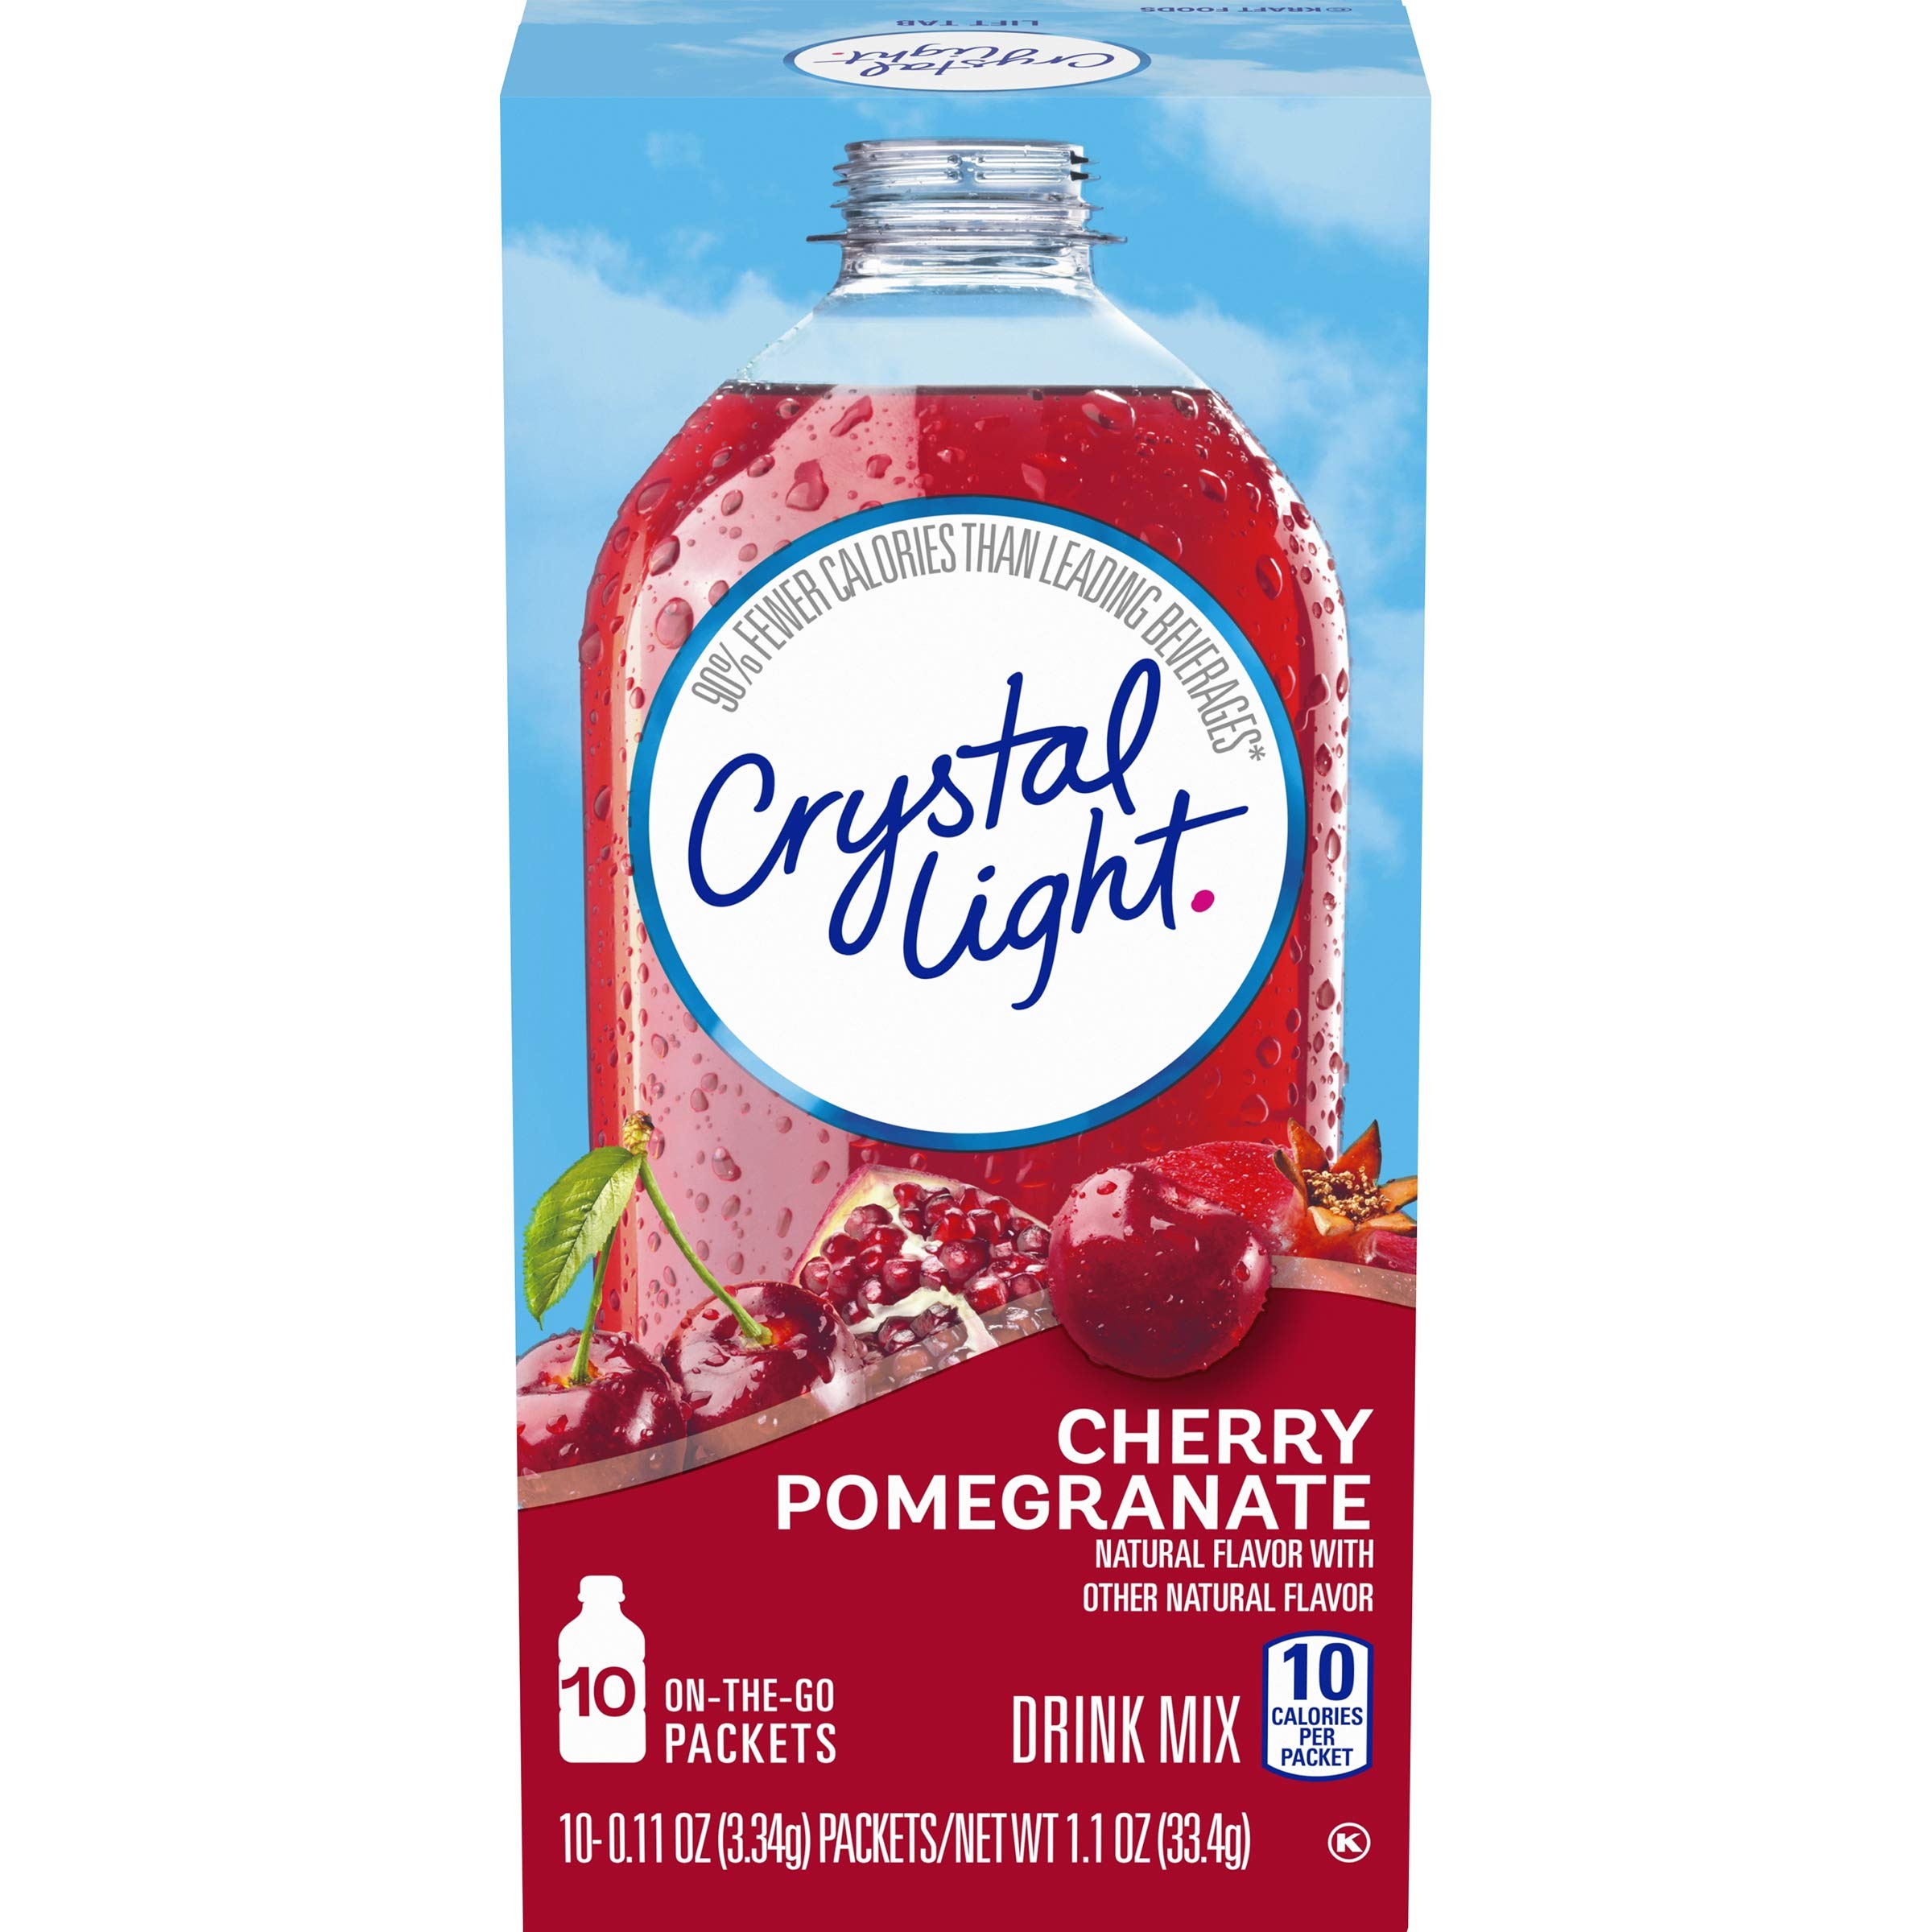
Item Name: Crystal Light Sugar-Free Cherry Pomegranate Drink Mix (10 On-the-Go Packets)
Value: 1.1
Unit: Ounce

Price: 5.74